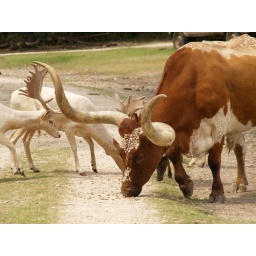
Alvin Texas bayou wildlife park animals and birds run or Roam freely in a natural habitat 2008 Zoo